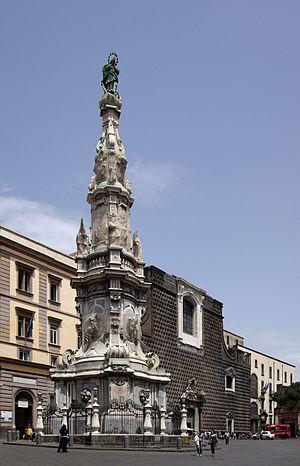
La Piazza del Gesù Nuovo est l'une des places les plus importantes, célèbres et l'un des symboles du centre historique de Naples.
Naples est une ville d'Italie, chef-lieu de la région de Campanie. Elle est la troisième ville d'Italie par sa population et la dix-huitième de l'Union européenne ainsi que respectivement la deuxième et la neuvième en incluant sa banlieue. C'est aussi la deuxième plus grande cité méditerranéenne en Europe, après Barcelone.